Rishta Likhenge Hum Naya

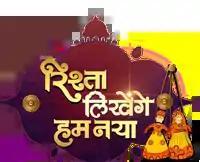

Rishta Likhenge Hum Naya is an Indian drama series that aired on Sony TV, starring Tejasswi Prakash and Rohit Suchanti. It premiered on 7 November 2017.